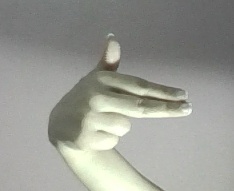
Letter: ghain